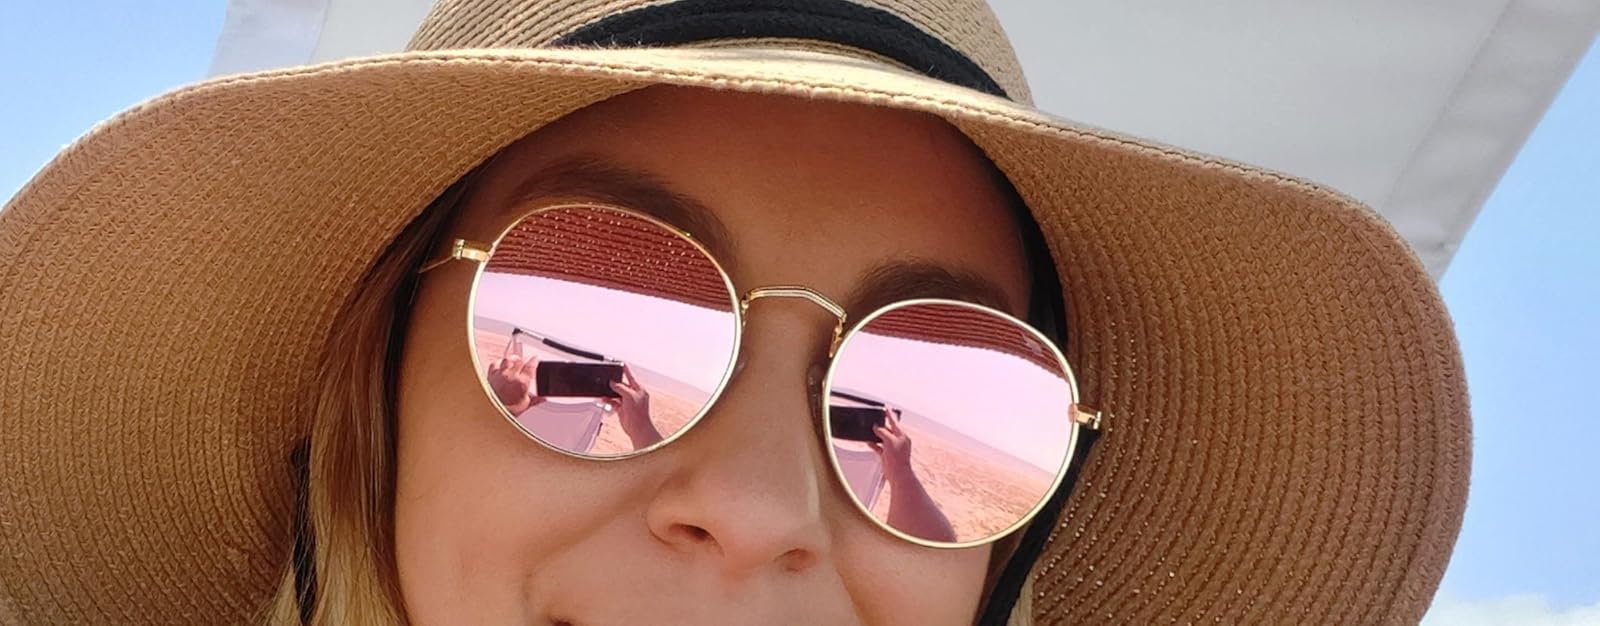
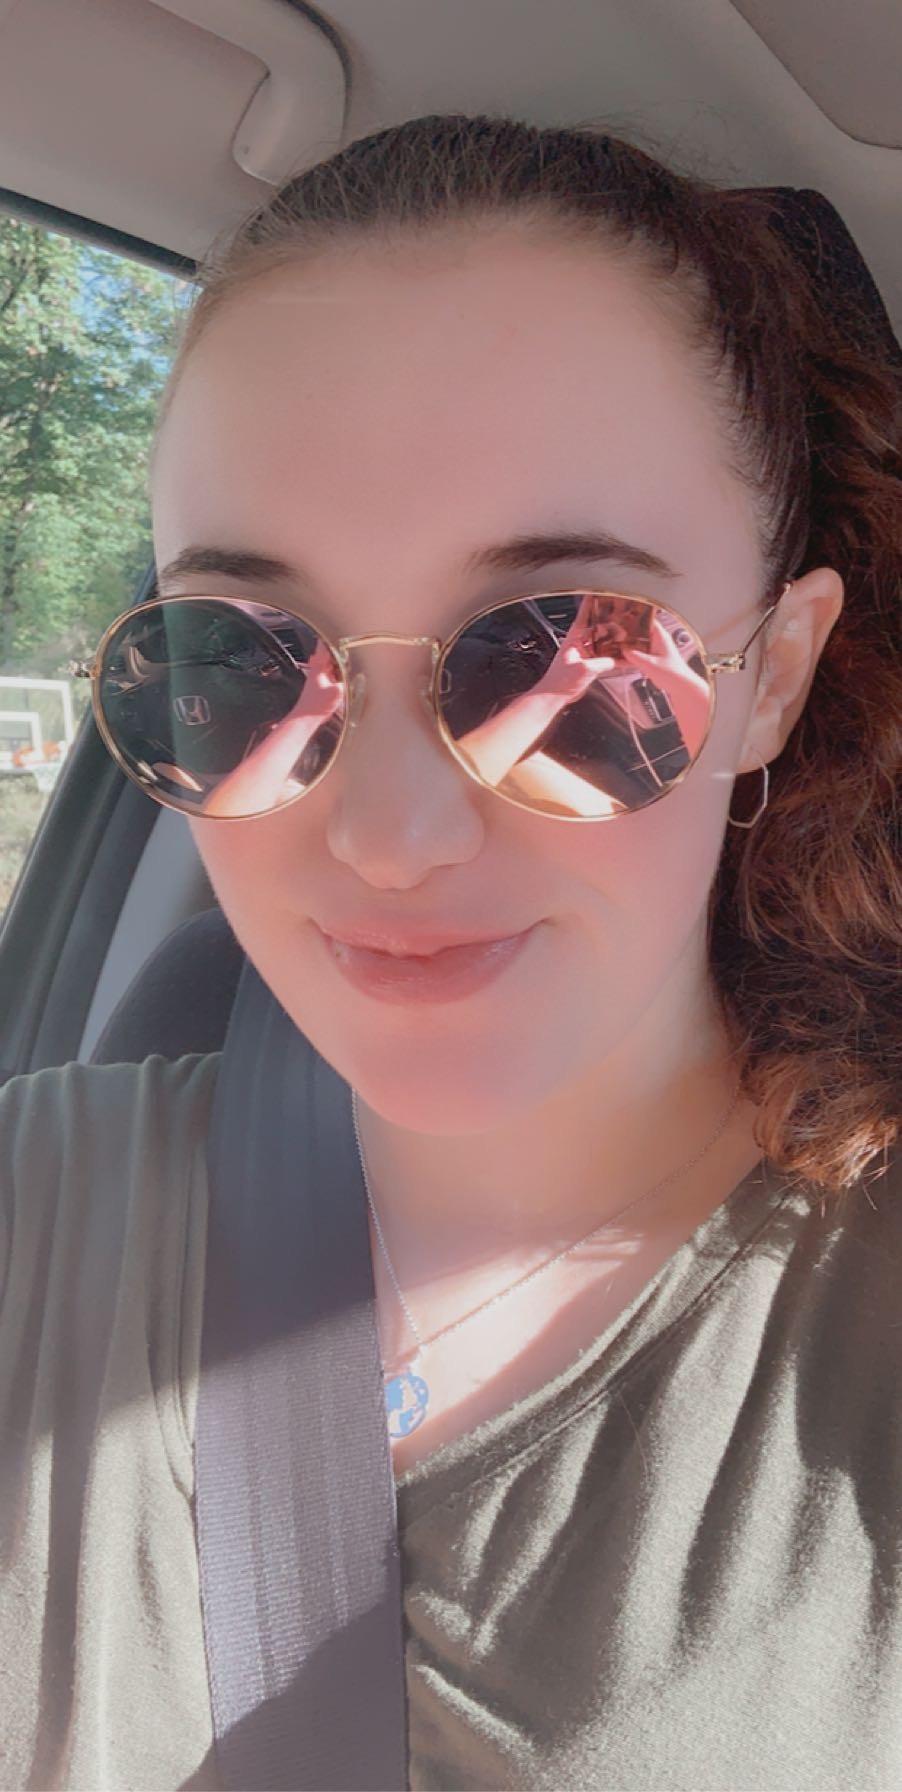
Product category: accessories_sunglasses
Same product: yes